Goldsmith's Inlet mill

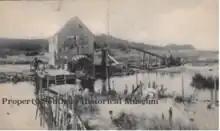
Goldsmith's Inlet windmill after 1898 storm Prop of Southold Historical Society

By 1906, the Peconic Gristmill had become derelict and was taken down. Today, the site where the mill stood is still of interest to many, and the water channel that once powered the mill can still be seen. The history of the mill and the surrounding area is a testament to the early industries and way of life in the Town of Southold.